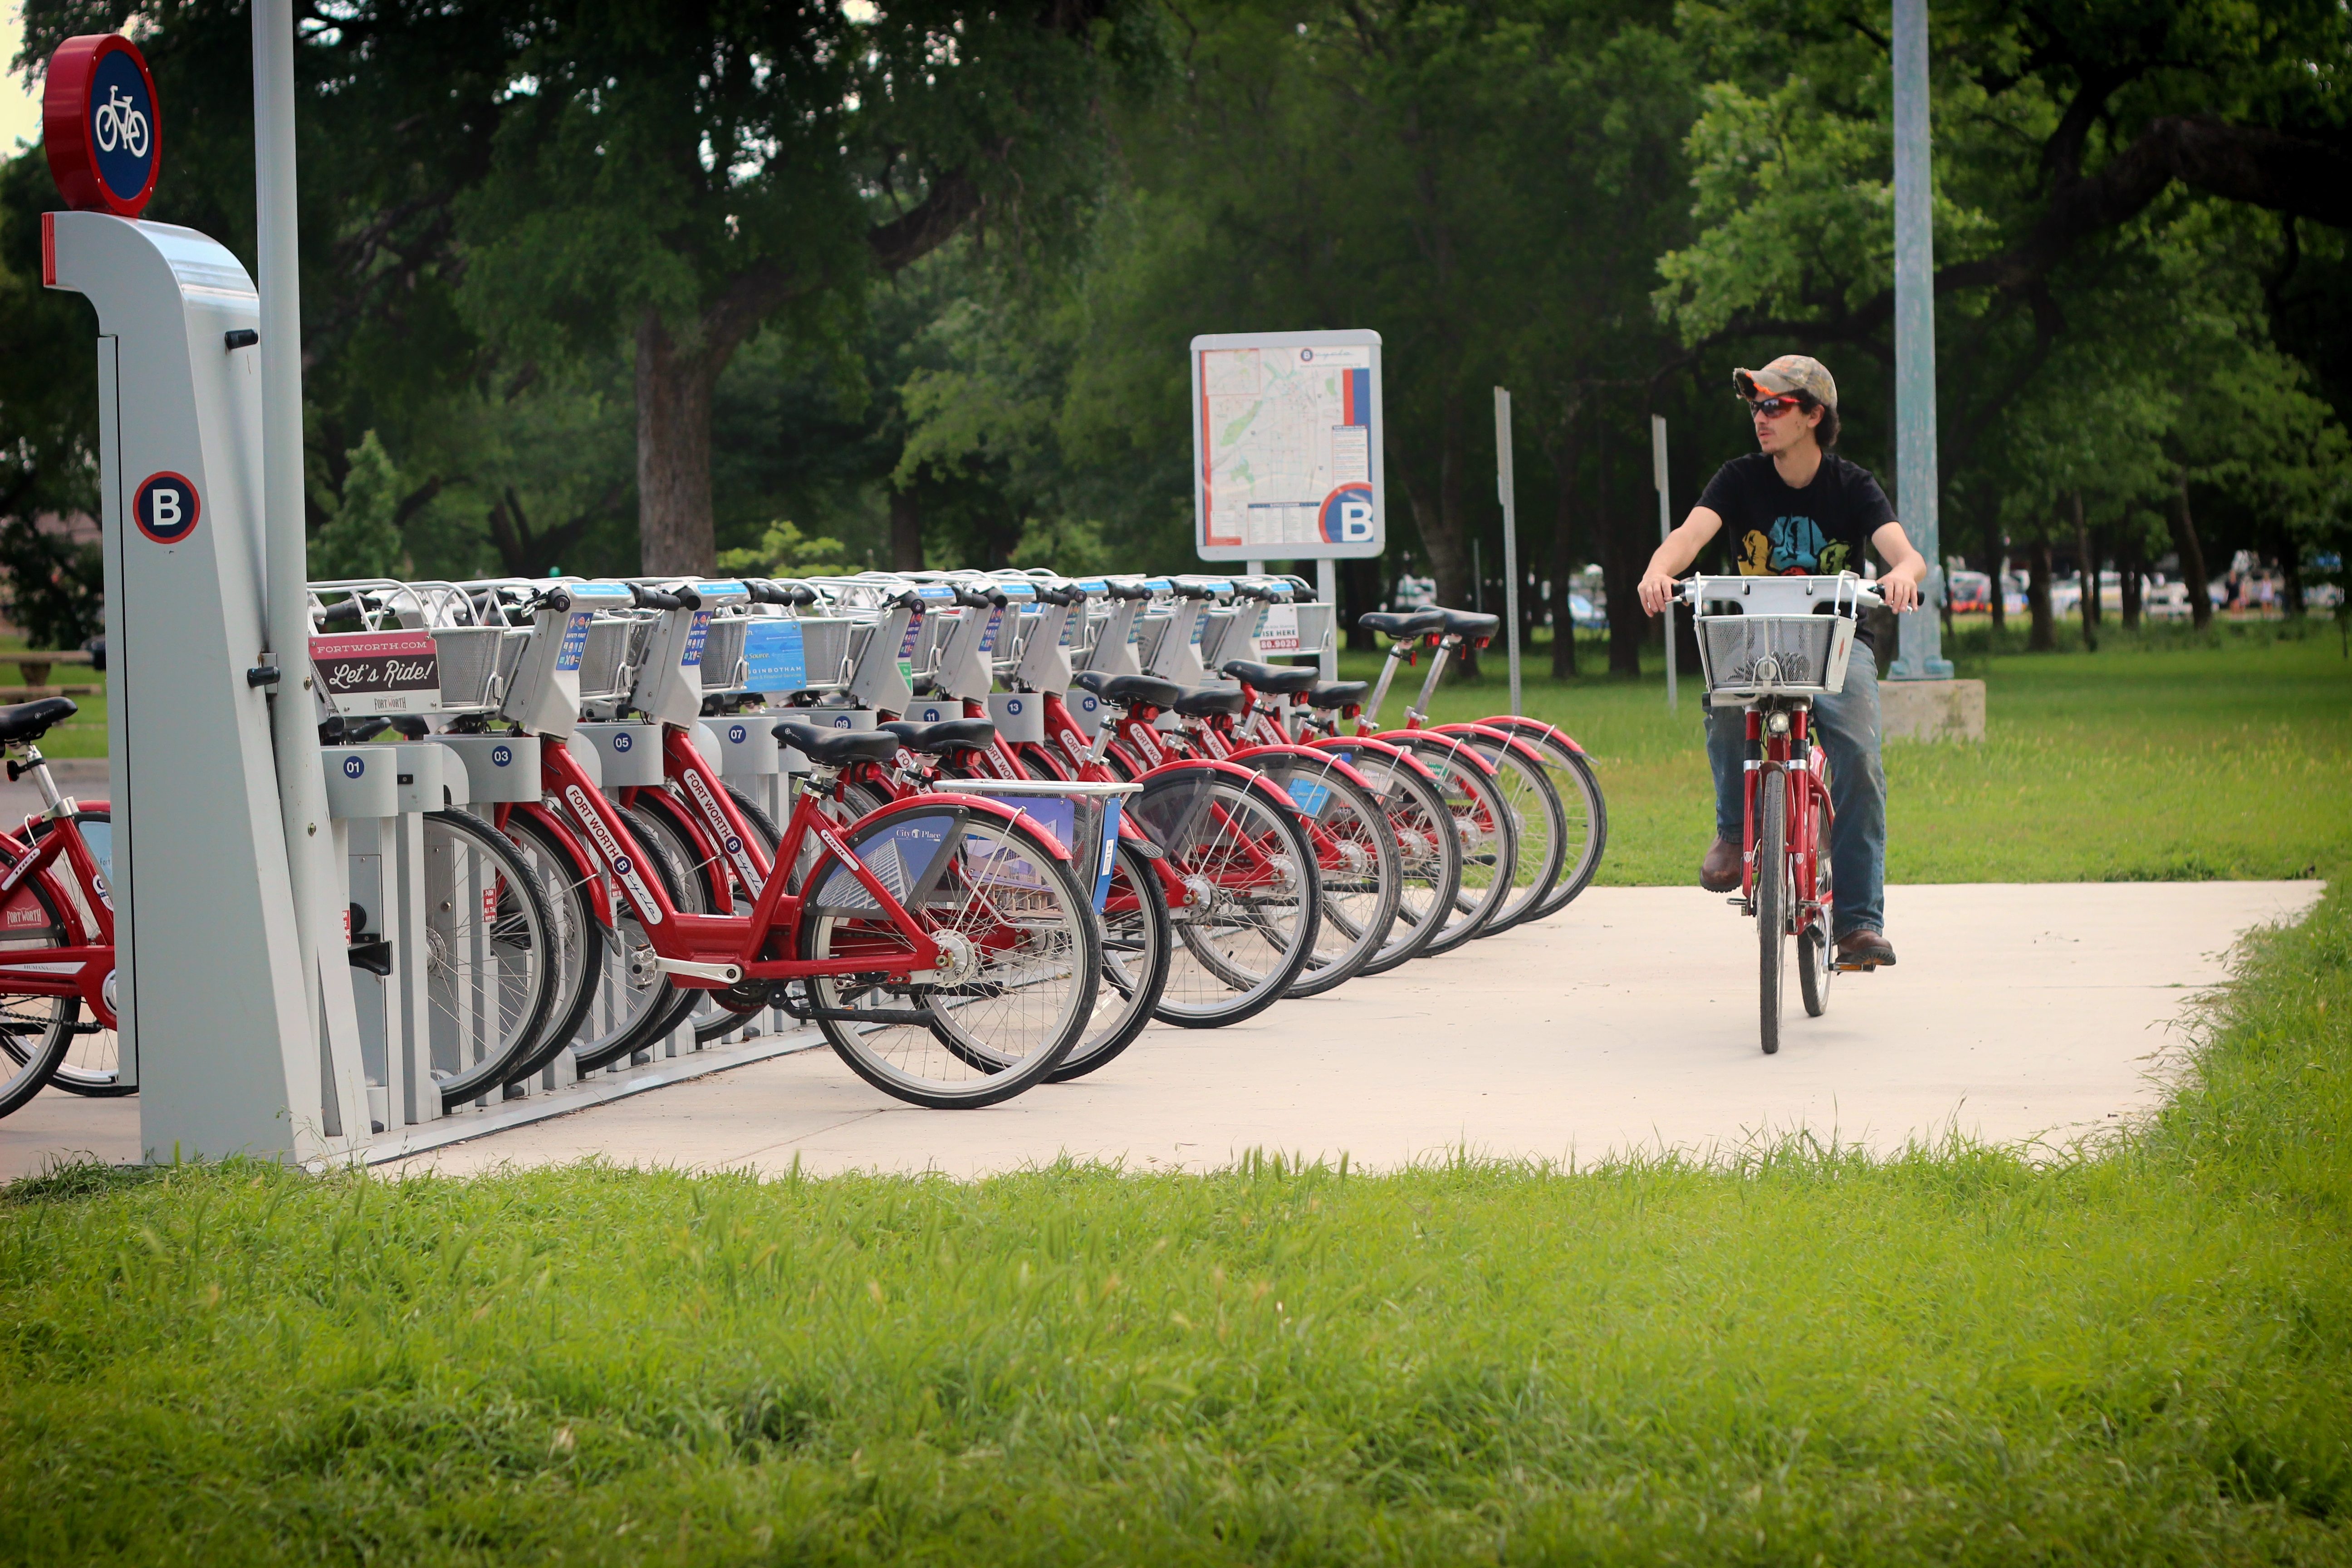
bicycle, urban, travel, recreation, transportation, transport, vehicle, exercise, tourism, healthy, sports equipment, mountain bike, outdoors, cycling, race, biking, texas, bicycling, triathlon, commuter, outdoor recreation, bike share, cycle sport, cyclo cross, endurance sports, duathlon